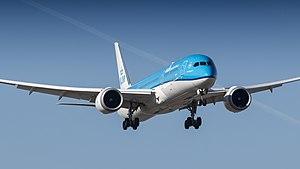
Le Boeing 787, également connu par son surnom Dreamliner, est un avion long-courrier produit depuis 2009 par la société Boeing. Officiellement lancé le 26 avril 2004 pour une mise en service en mai 2008, il effectue son premier vol le 15 décembre 2009 et est certifié le 26 août 2011. La première livraison du Boeing 787-8 prend place le 26 septembre 2011 à la compagnie All Nippon Airways.